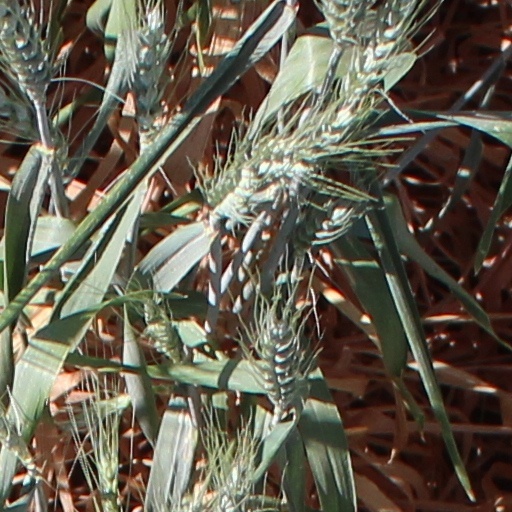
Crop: wheat